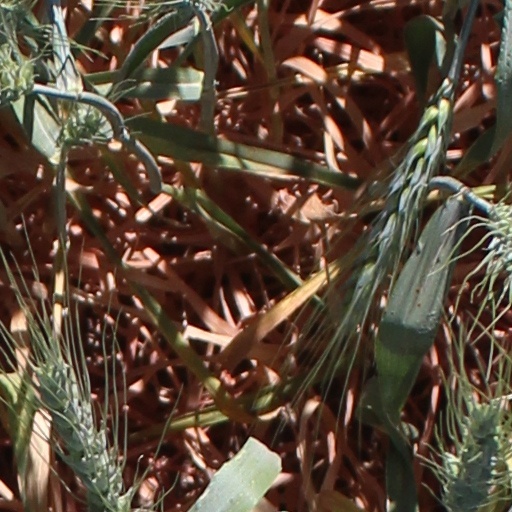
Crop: wheat